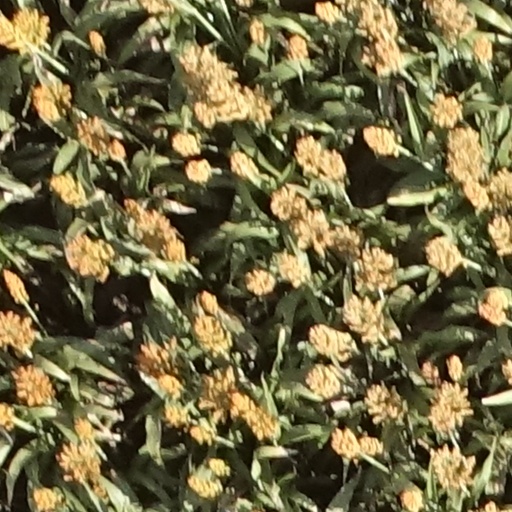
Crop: sorghum